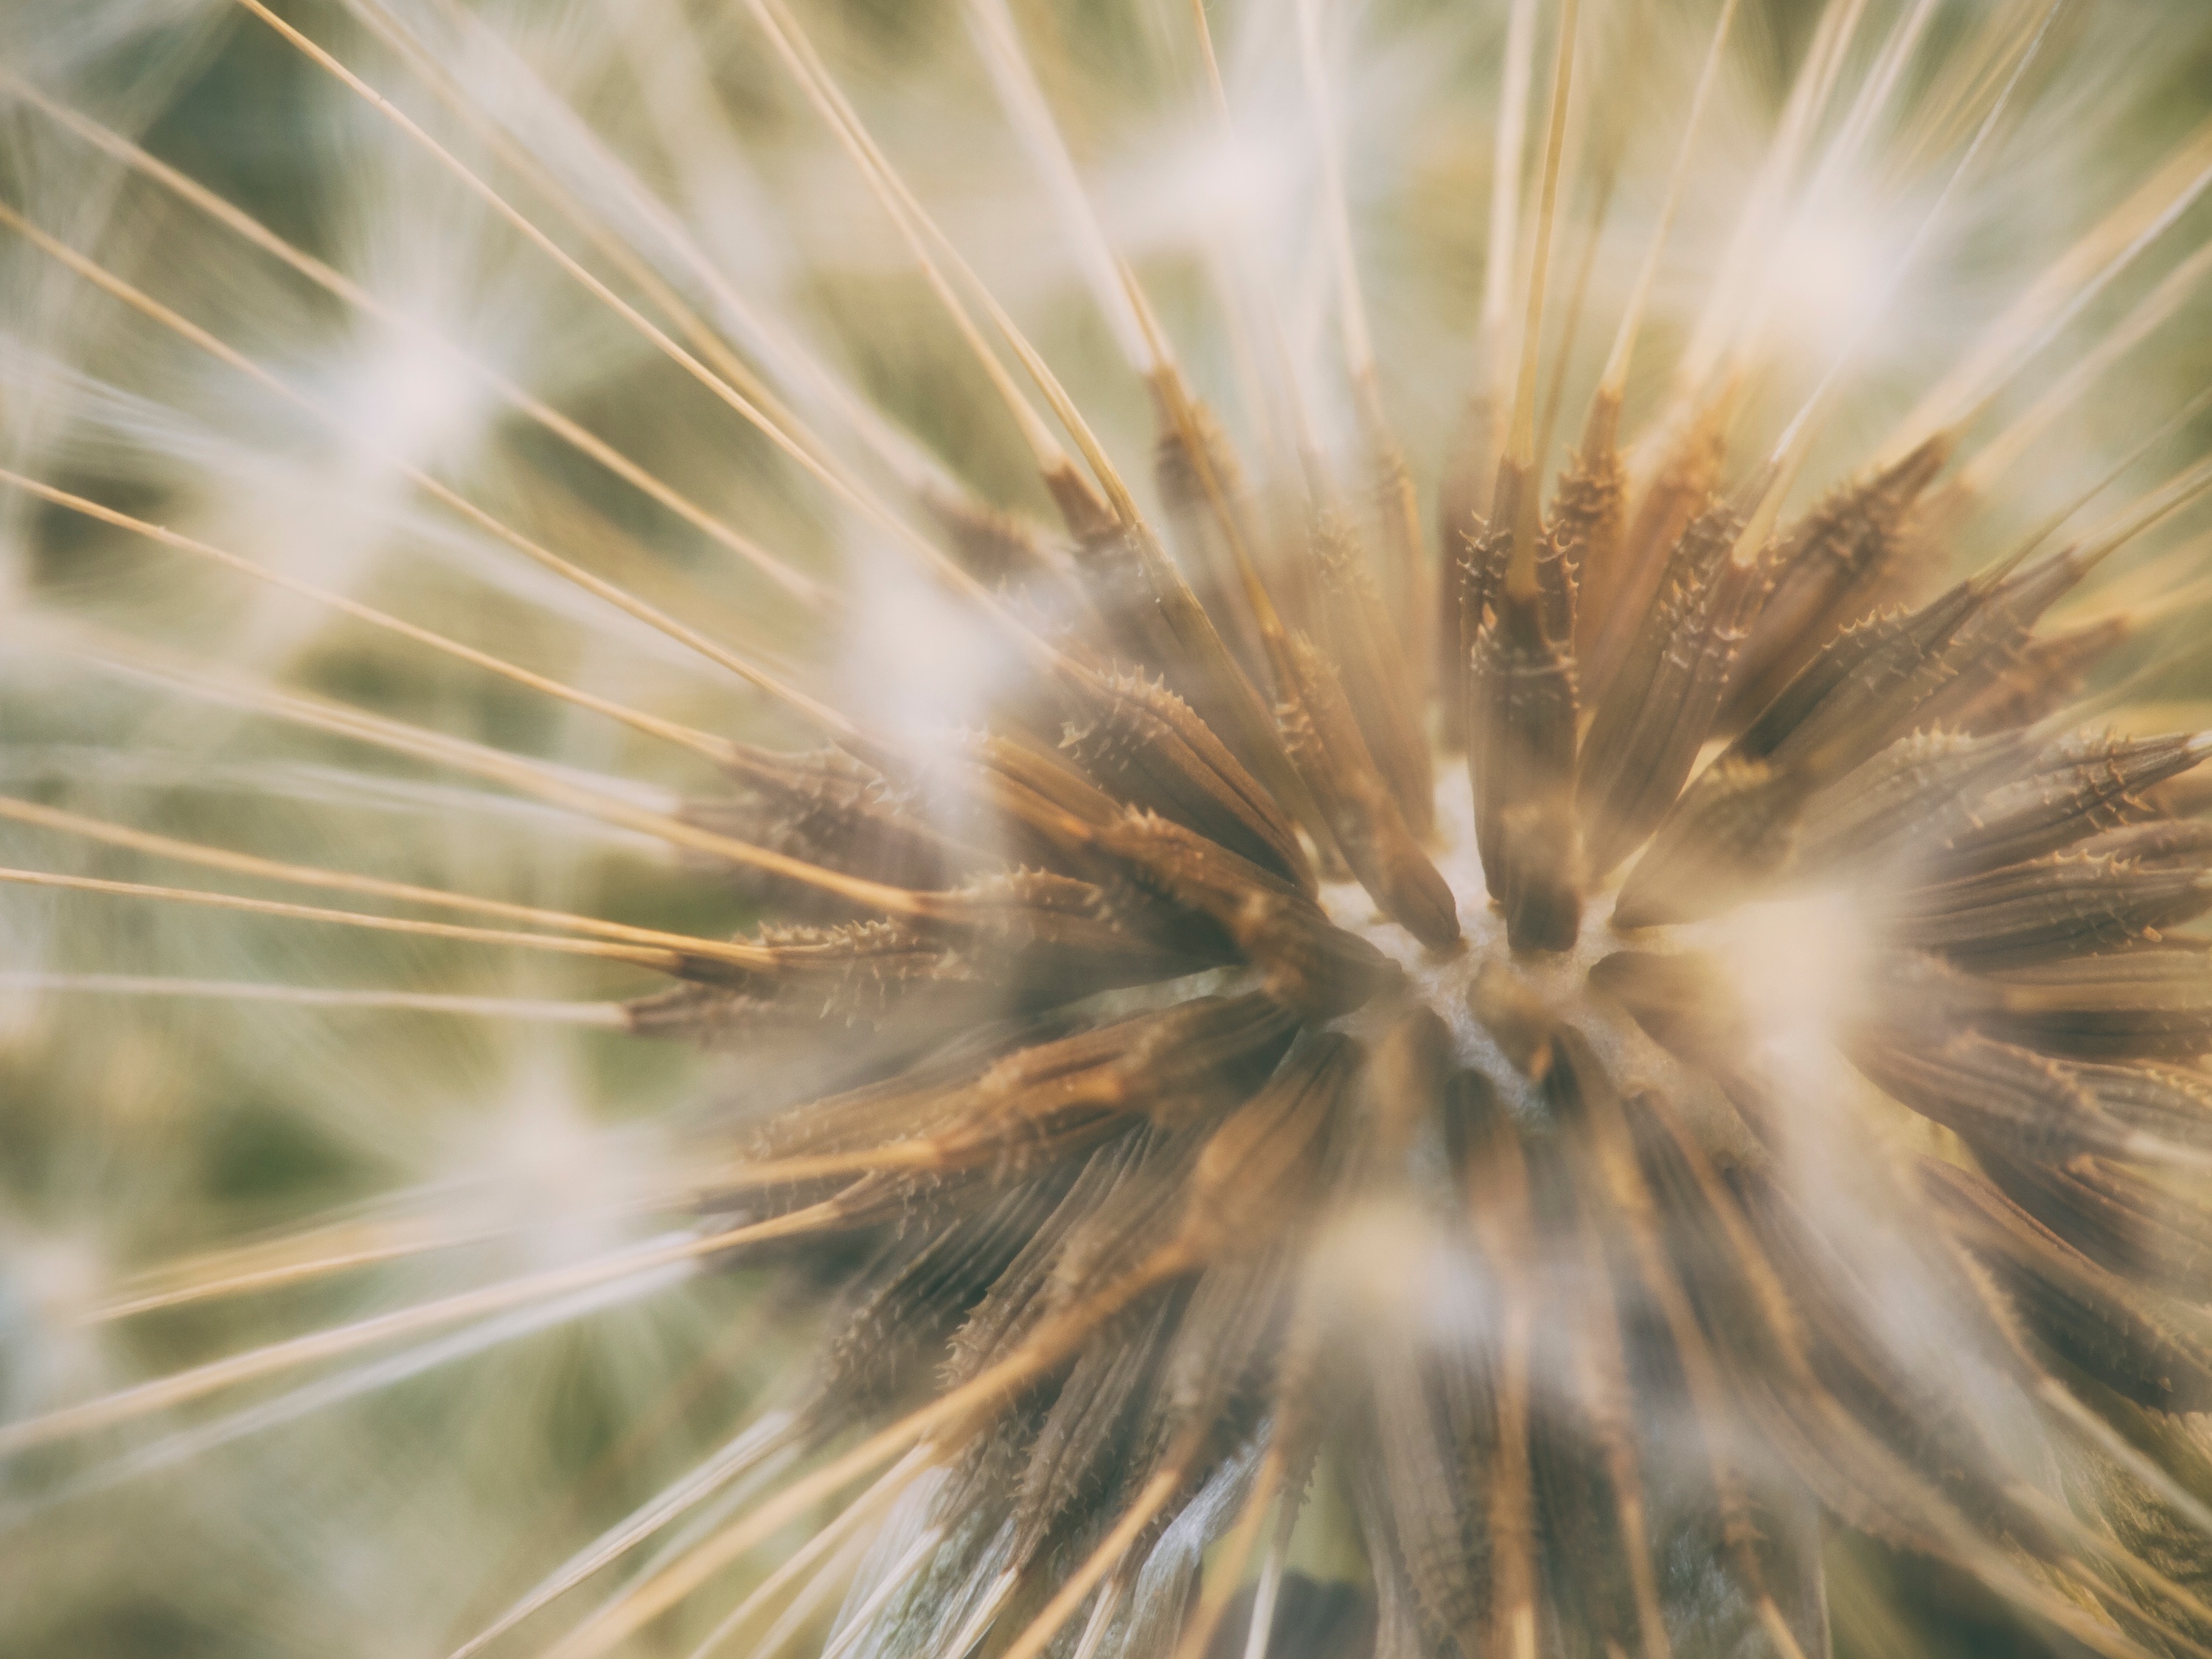
nature, grass, branch, plant, field, photography, dandelion, sunlight, flower, green, flora, close up, macro photography, flowering plant, daisy family, grass family, plant stem, land plant